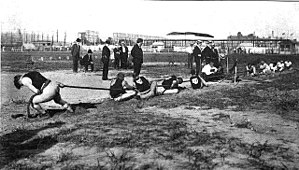
Sommer-OL 1904
Tovtrækningskonkurrencen ved sommer-OL i 1904
Sommer-OL 1904 blev afholdt i St. Louis i USA, men egentlig var det Chicago der var blevet tildelt OL 1904. Længere sydpå i St. Louis – værtsby for verdensudstillingen – truede man imidlertid med at starte en rivaliserende sportsbegivenhed. IOC bad præsident Theodore Roosevelt om at afgøre konflikten og han valgte St. Louis. IOC fulgte trop.